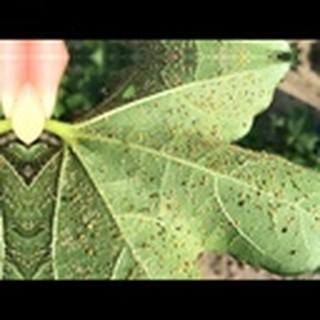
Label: cotton_aphids